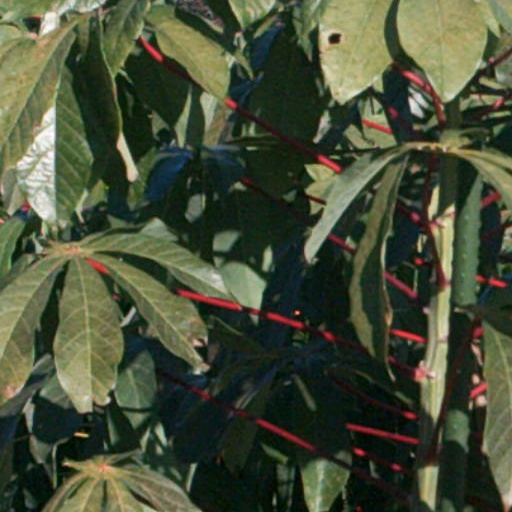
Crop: cassava